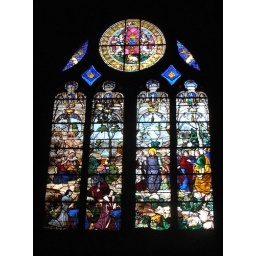
One of the stunning stained glass windows in Bayonne Cathedral.